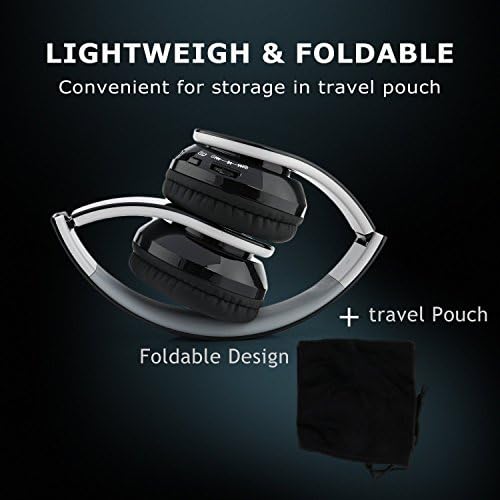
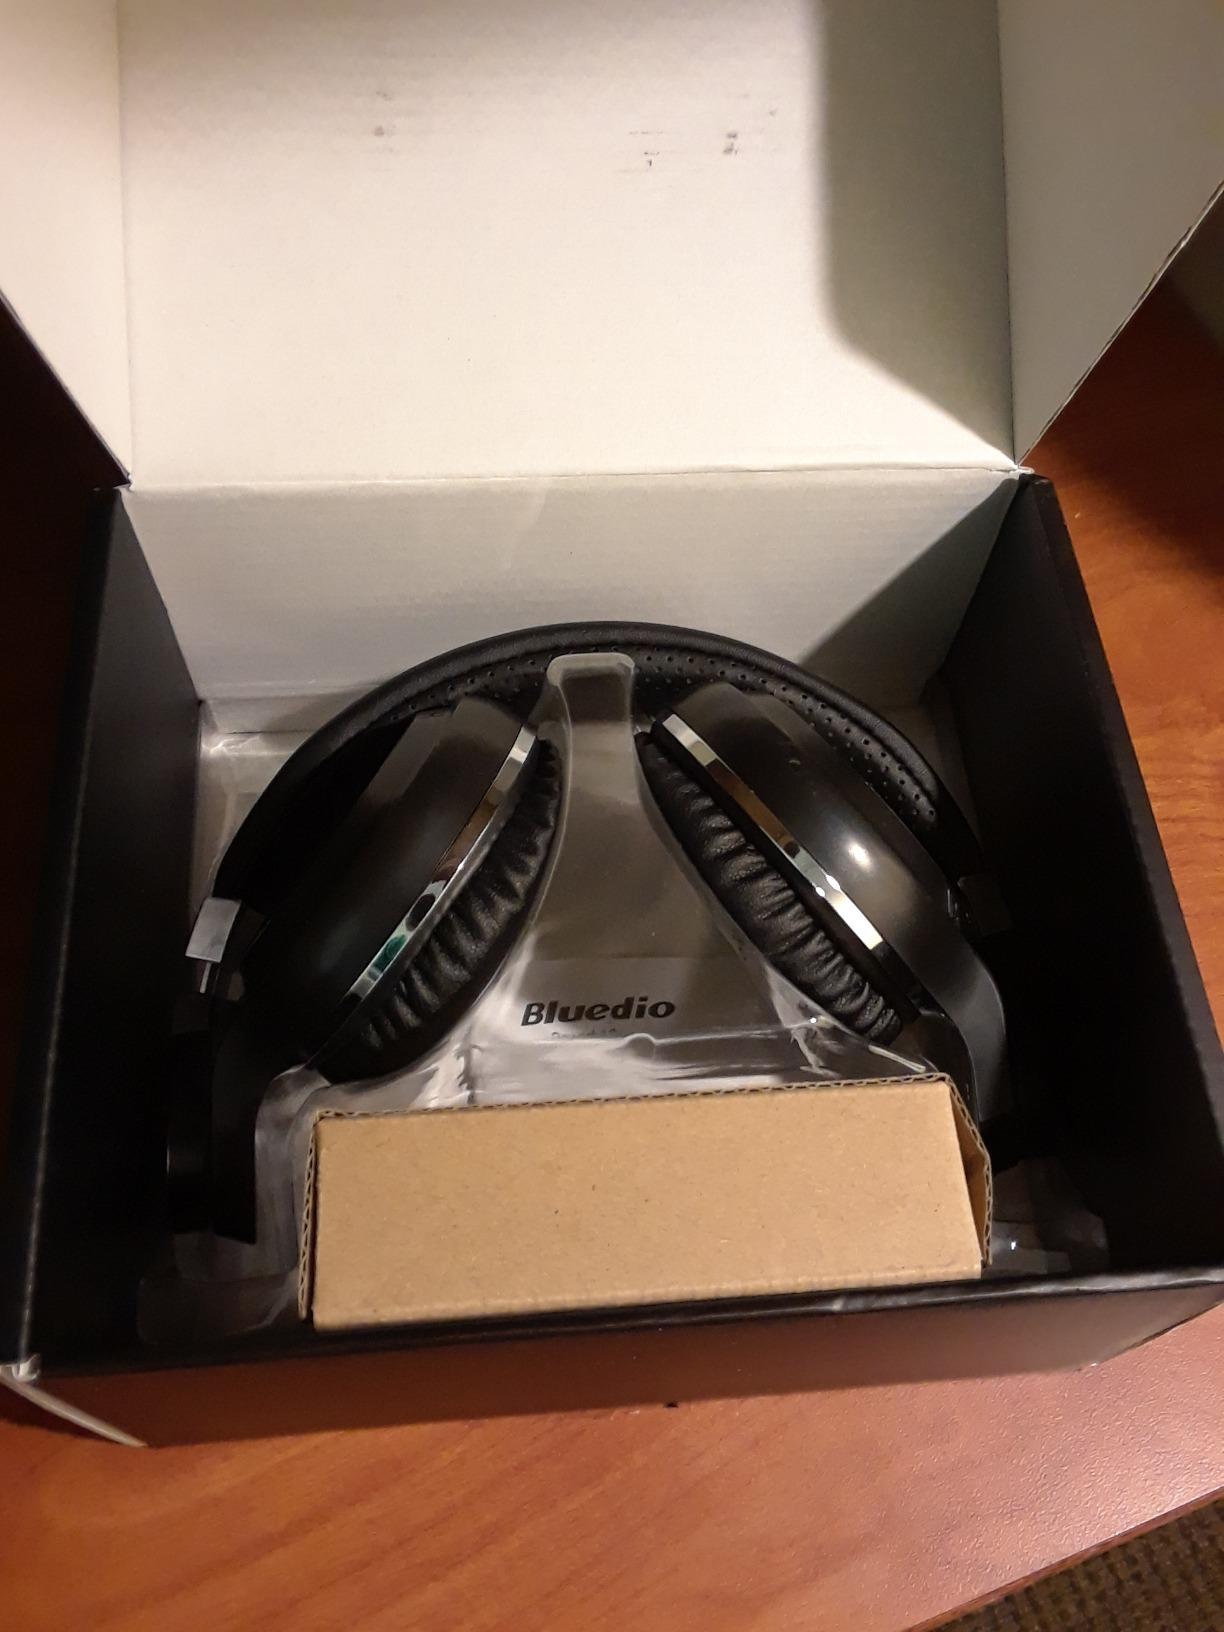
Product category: headphones
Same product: no